Nokomis Library

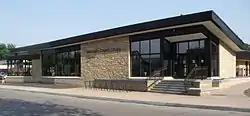
The renovated front of the library, along 51st Street

Nokomis Library, formerly Nokomis Community Library, is a branch library serving the Nokomis East area of Minneapolis, Minnesota. One of 41 libraries in the Hennepin County Library system, Nokomis was designed by Buetow and Associates, Inc and opened in 1968 as a replacement for the nearby Longfellow Community Library. After being deemed crowded and outdated in 1999, the library underwent a renovation beginning in 2009 that saw it gain a number of environmentally friendly features and an expansion of . The building reopened in 2011 and includes a restored "Wind and Water Chime", a stabile that was part of the original library and that was refurbished and reinstalled by July 2013. The library contains over 35 computers, a public meeting room, and a Spanish-language collection of materials.